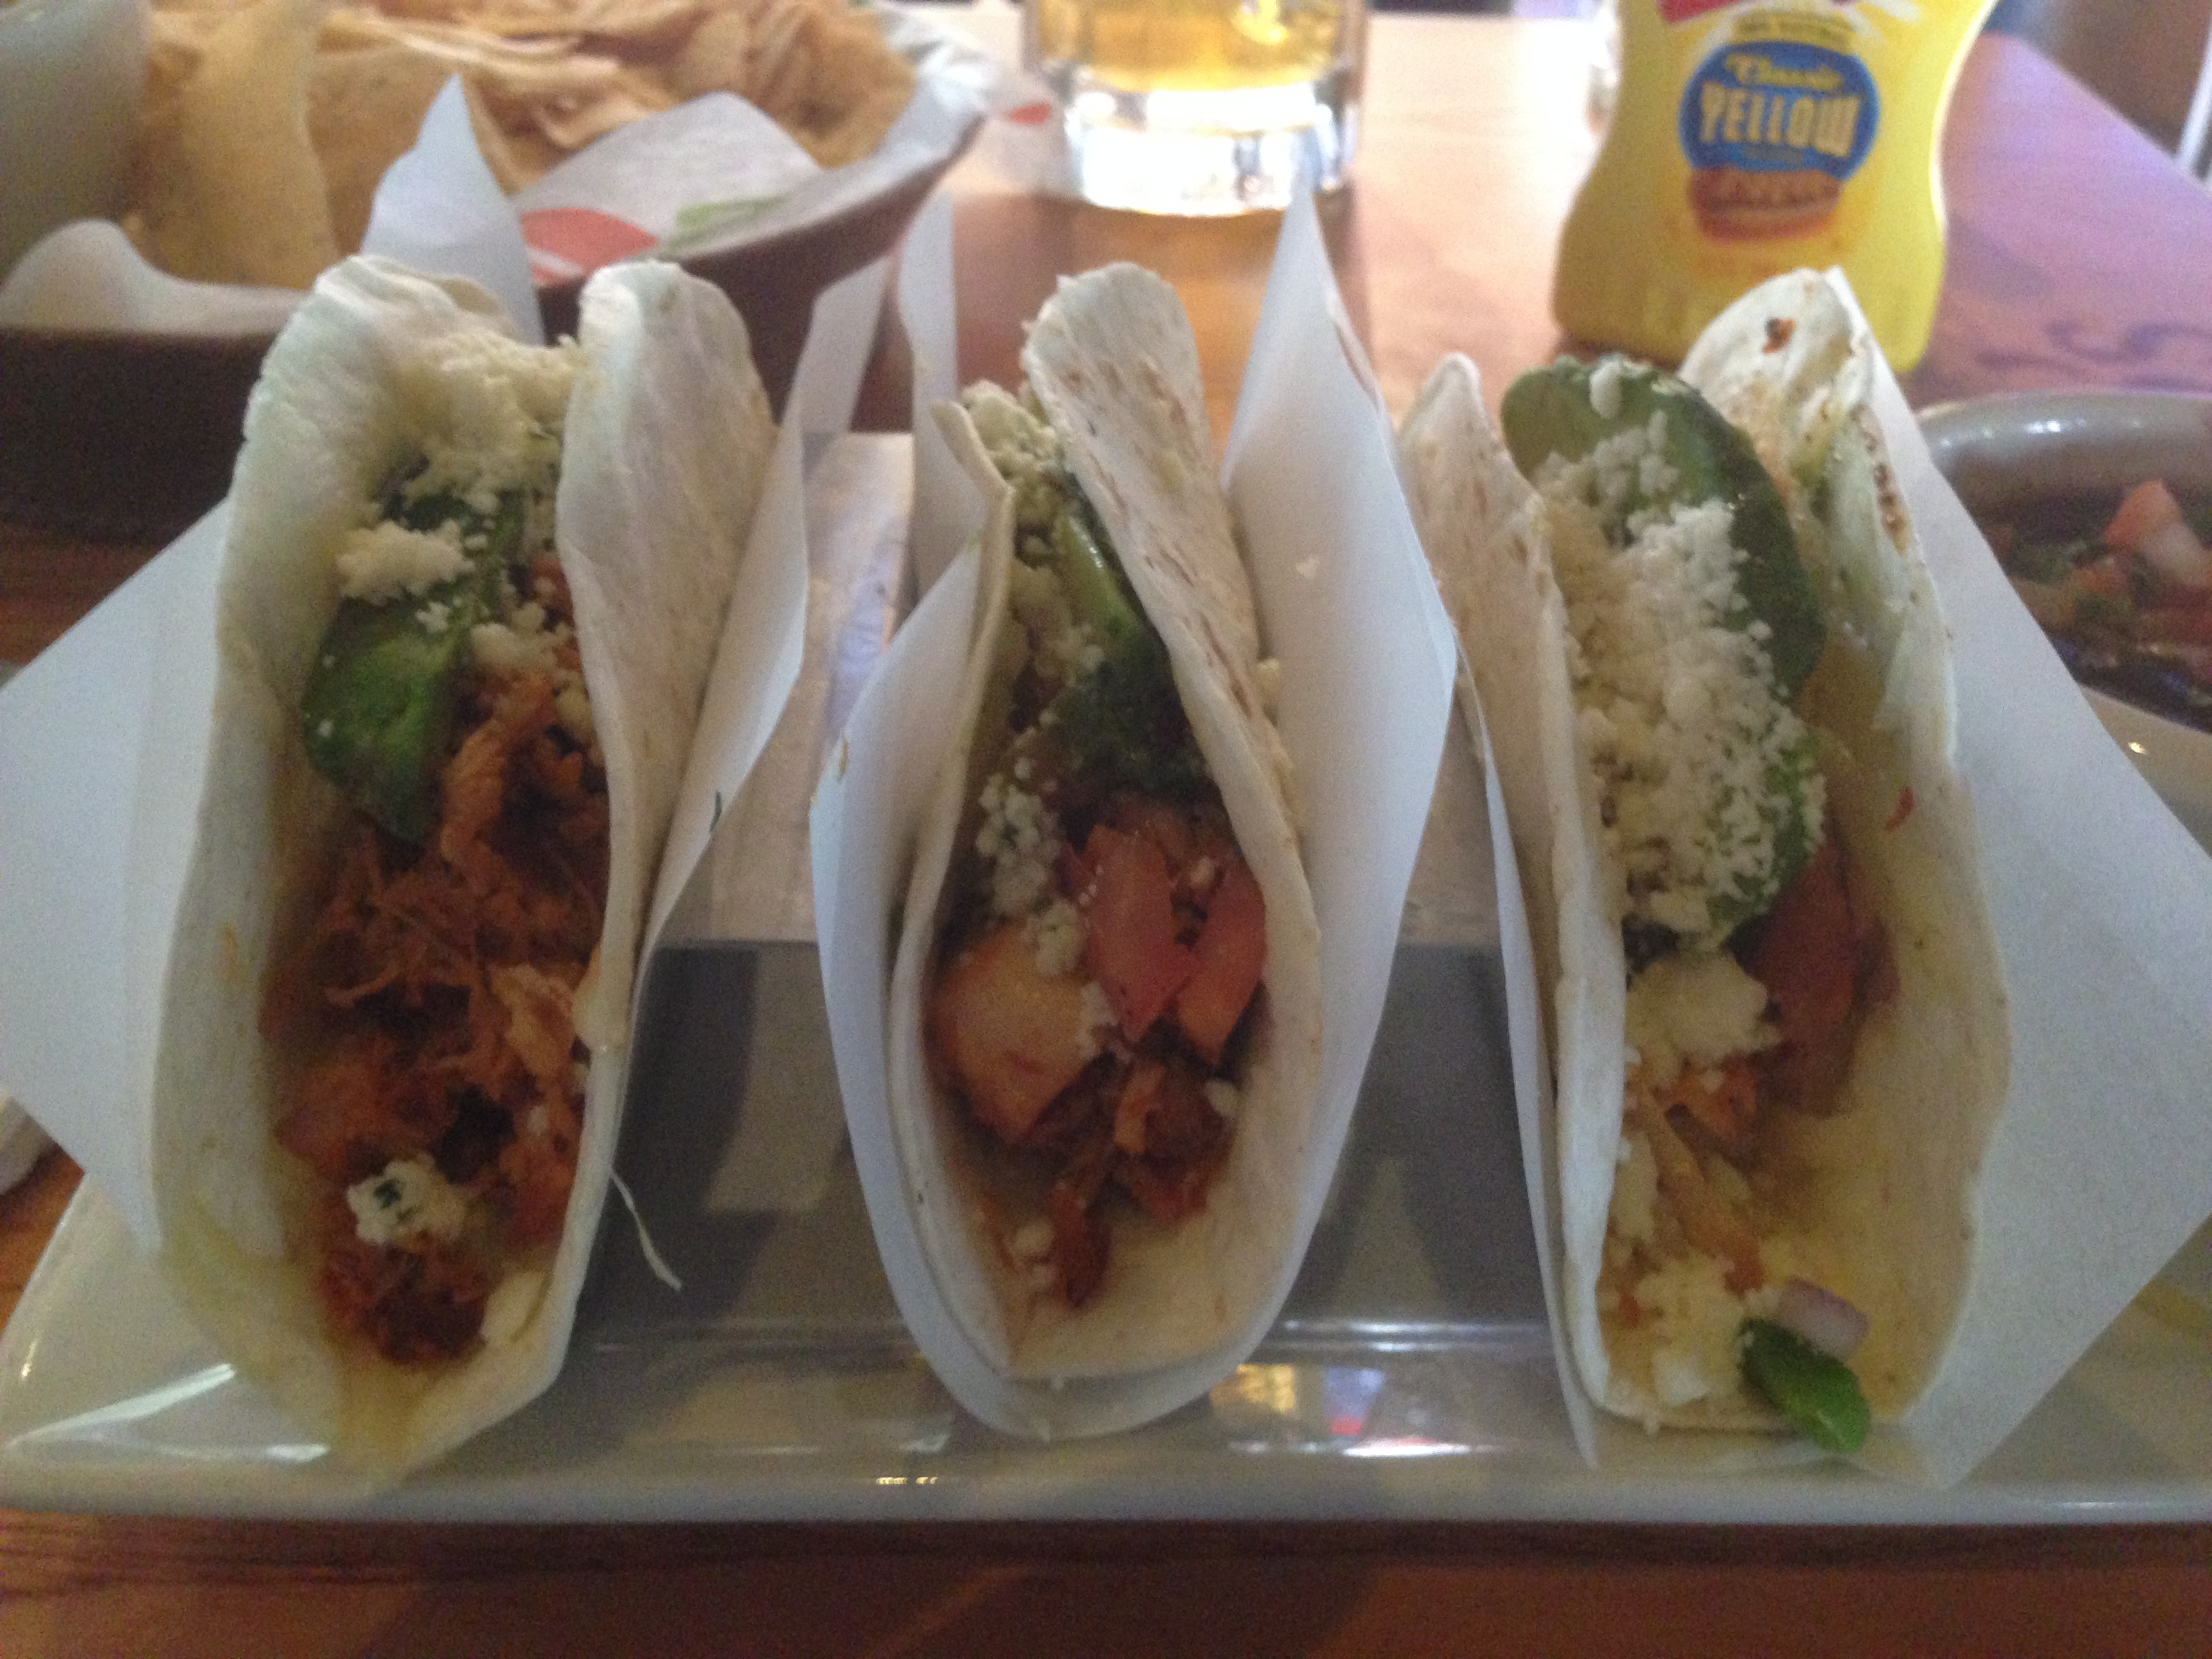
restaurant, dish, meal, food, lunch, cuisine, asian food, street food